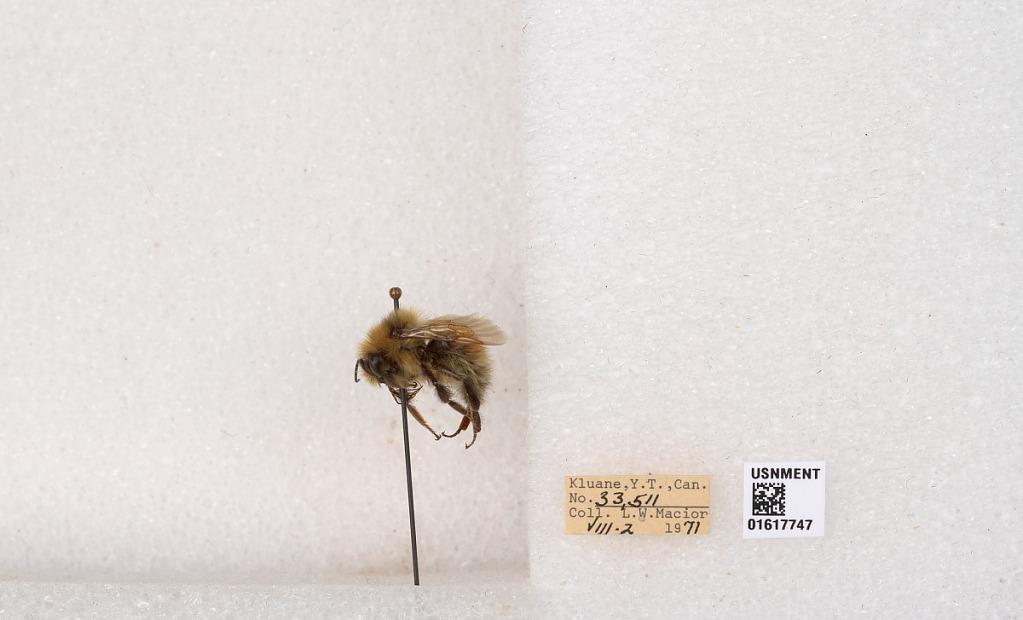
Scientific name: Bombus (Pyrobombus) sylvicola Kirby
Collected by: L. Macior
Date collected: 1971-8-2
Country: Canada
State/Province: Yukon Teritory
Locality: Kluane National Park and Reserve
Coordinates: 60.7493, -139.504